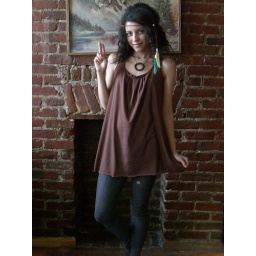
Me in a brown scout dress